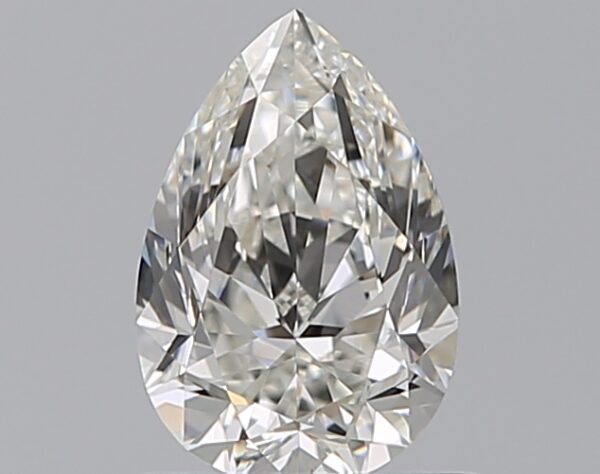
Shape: pear
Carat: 0.7
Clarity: VVS2
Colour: G
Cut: VG
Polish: EX
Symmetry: VG
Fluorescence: N
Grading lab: GIA
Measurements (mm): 7.13 x 4.82 x 3.16